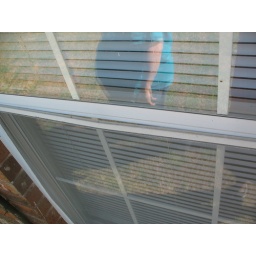
bend screen in back of house - yikes - that's me in the window!